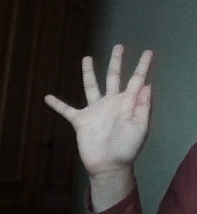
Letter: sheen